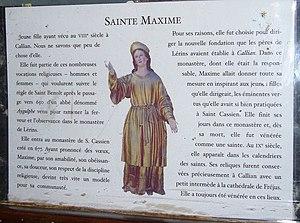
Panneau sous le buste de sainte Maxime dans l'église de Callian.
Maxime de Callian est une sainte chrétienne.